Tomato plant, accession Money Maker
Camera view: bottom (45 deg); turntable rotation: 60 degrees
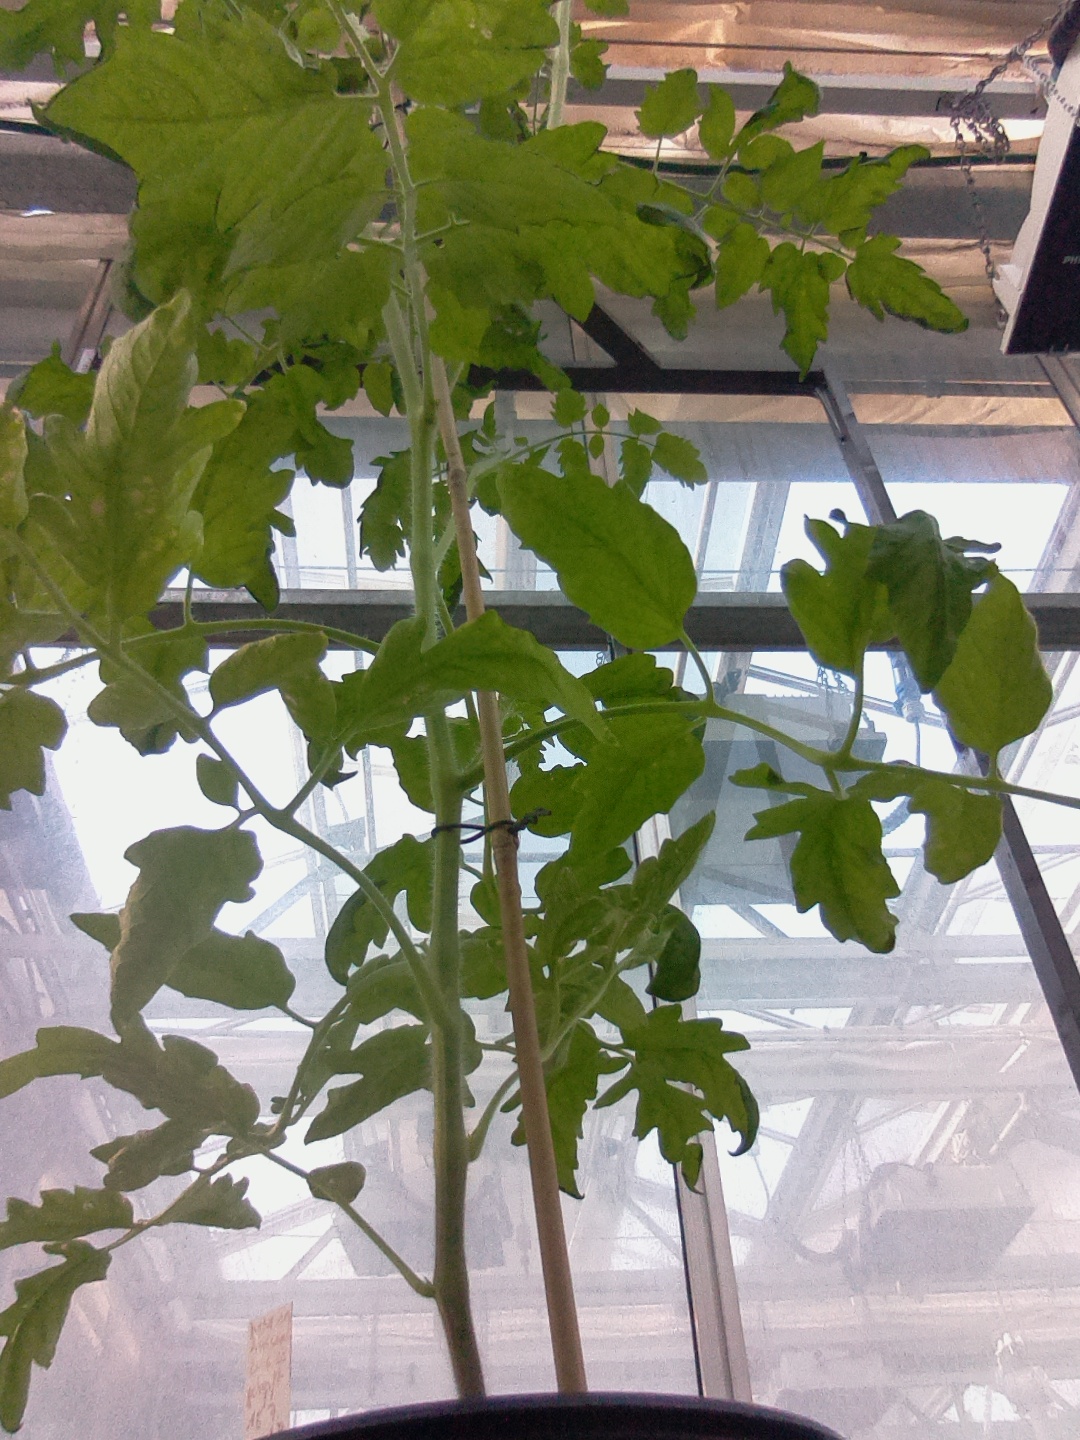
BBCH growth stage 70: Fruits at the main stem or branches visibles